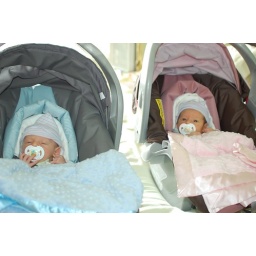
Kyle and Olivia in their car seats